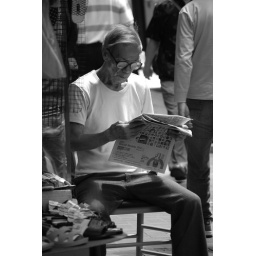
A street seller reading the paper in Hong Kong. Taken in Causeway Bay.